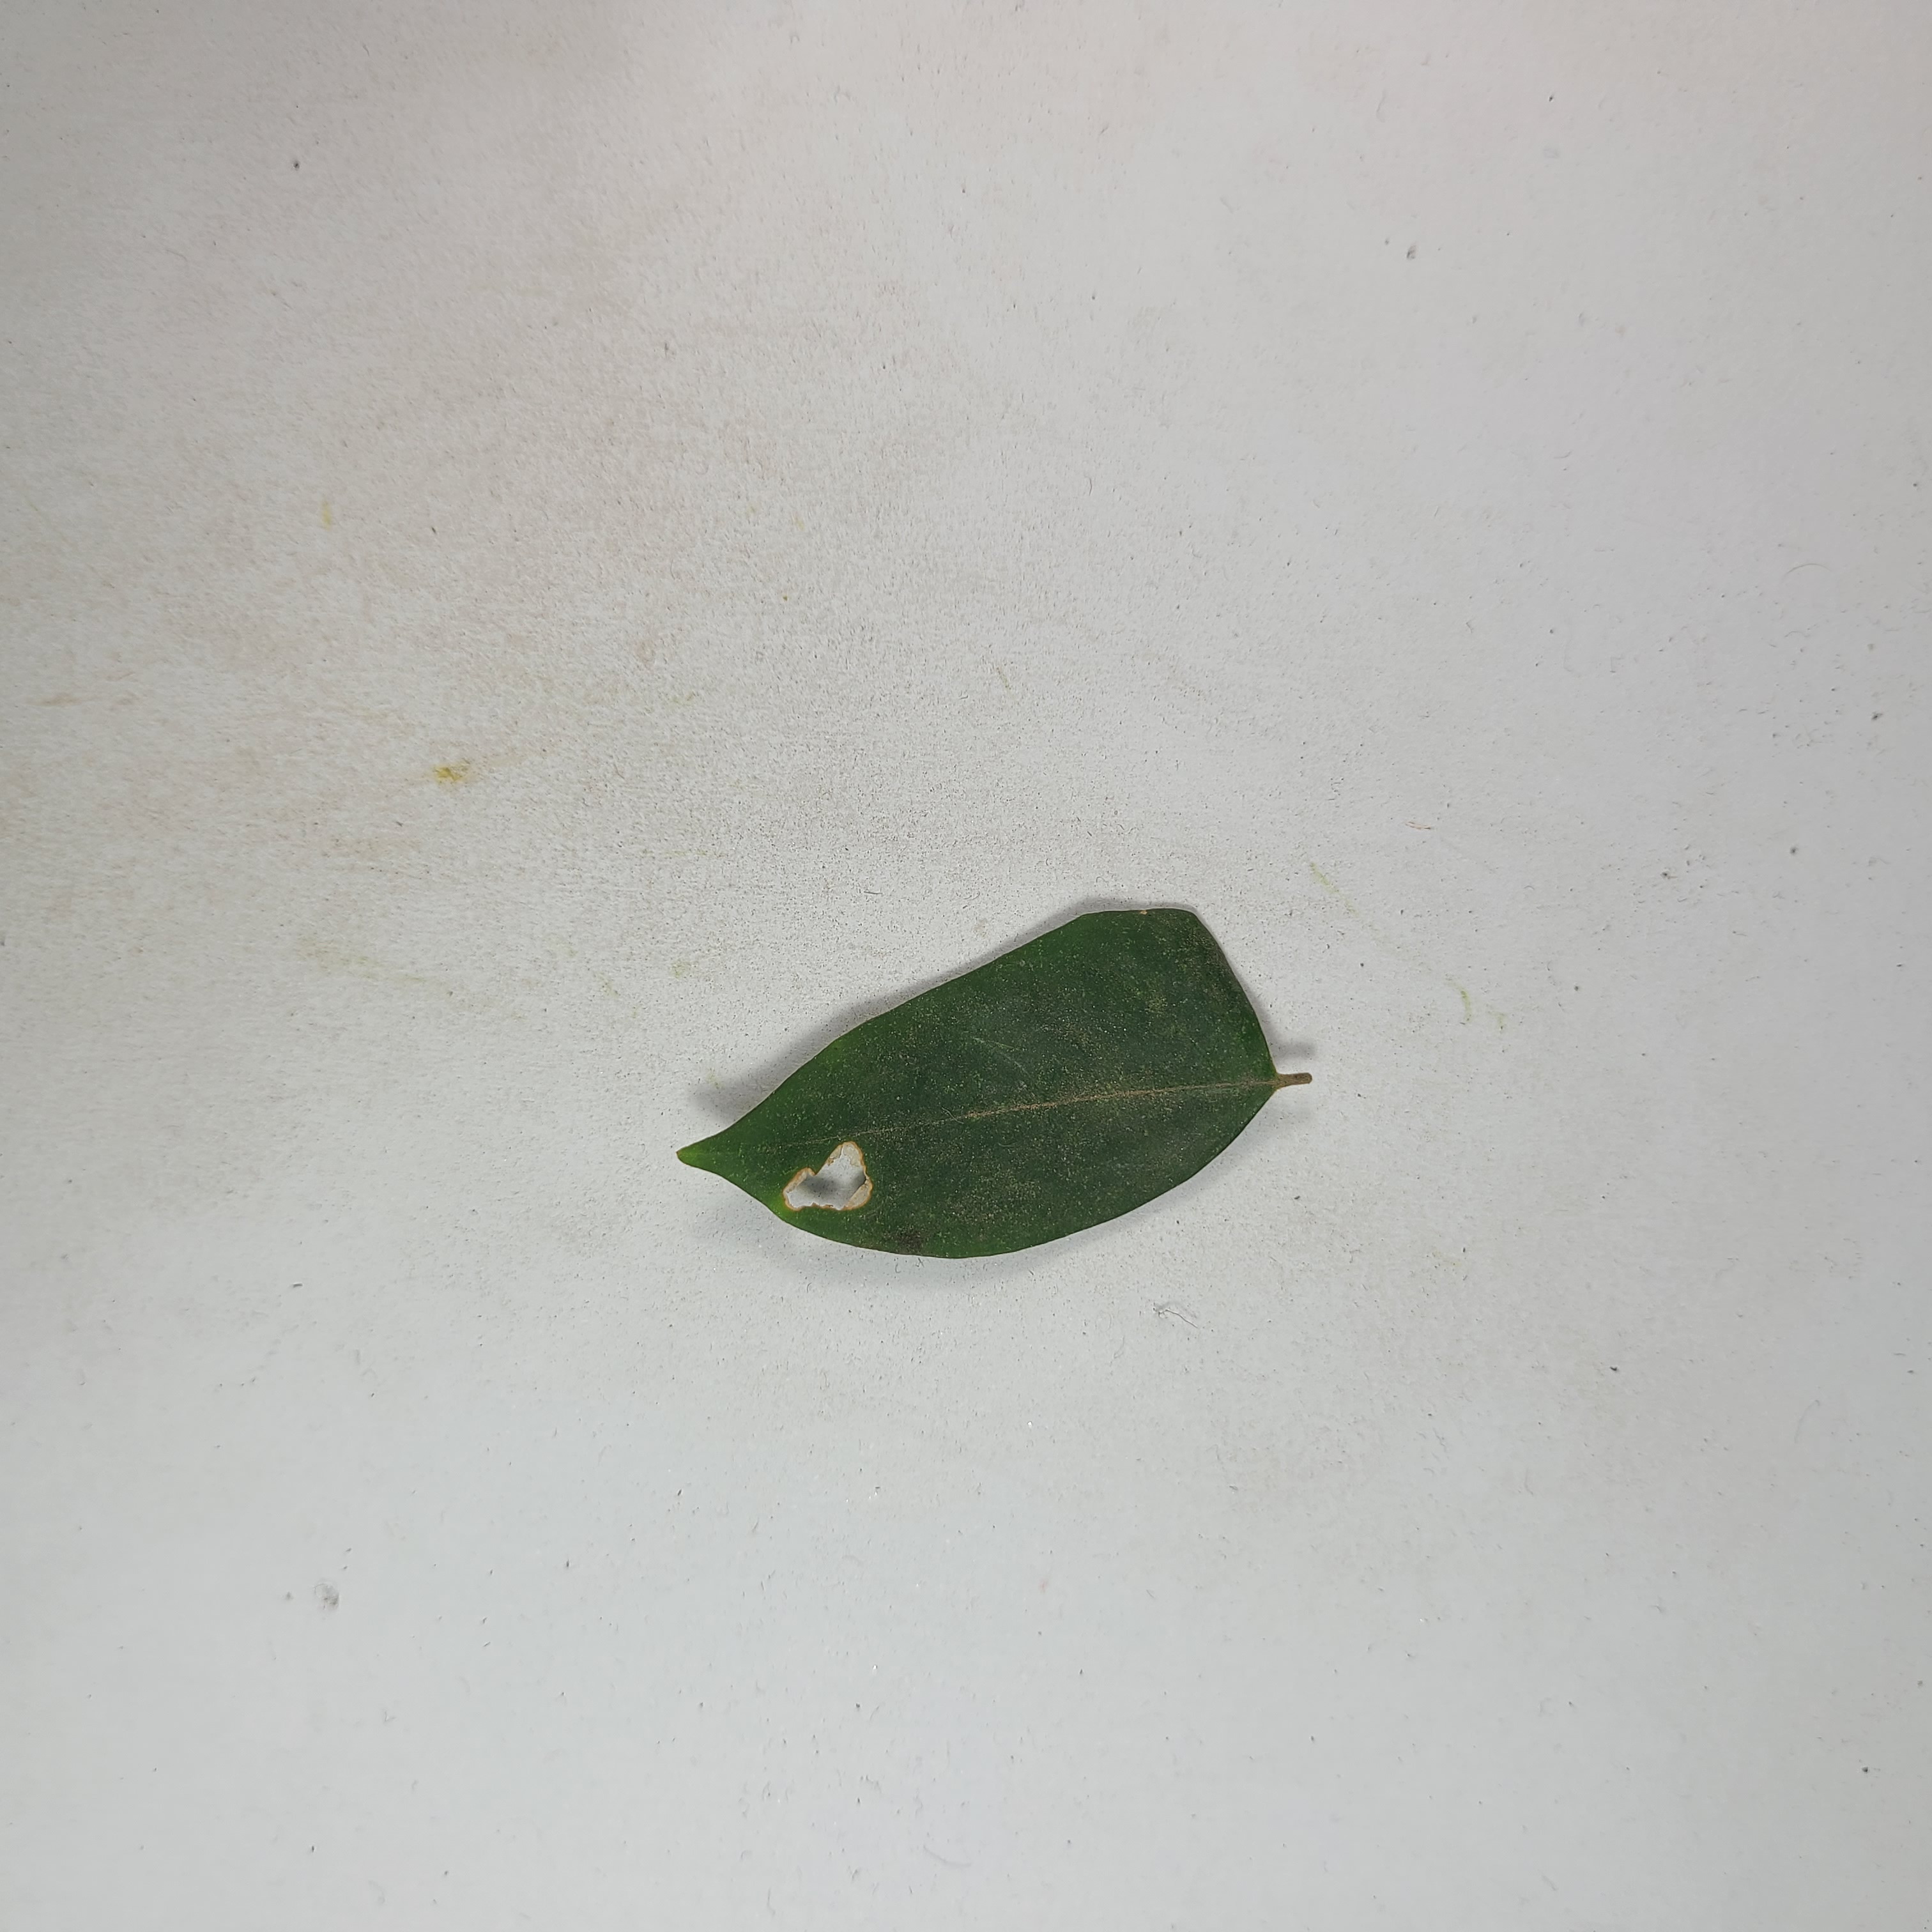
Label: Insect Hole leaves